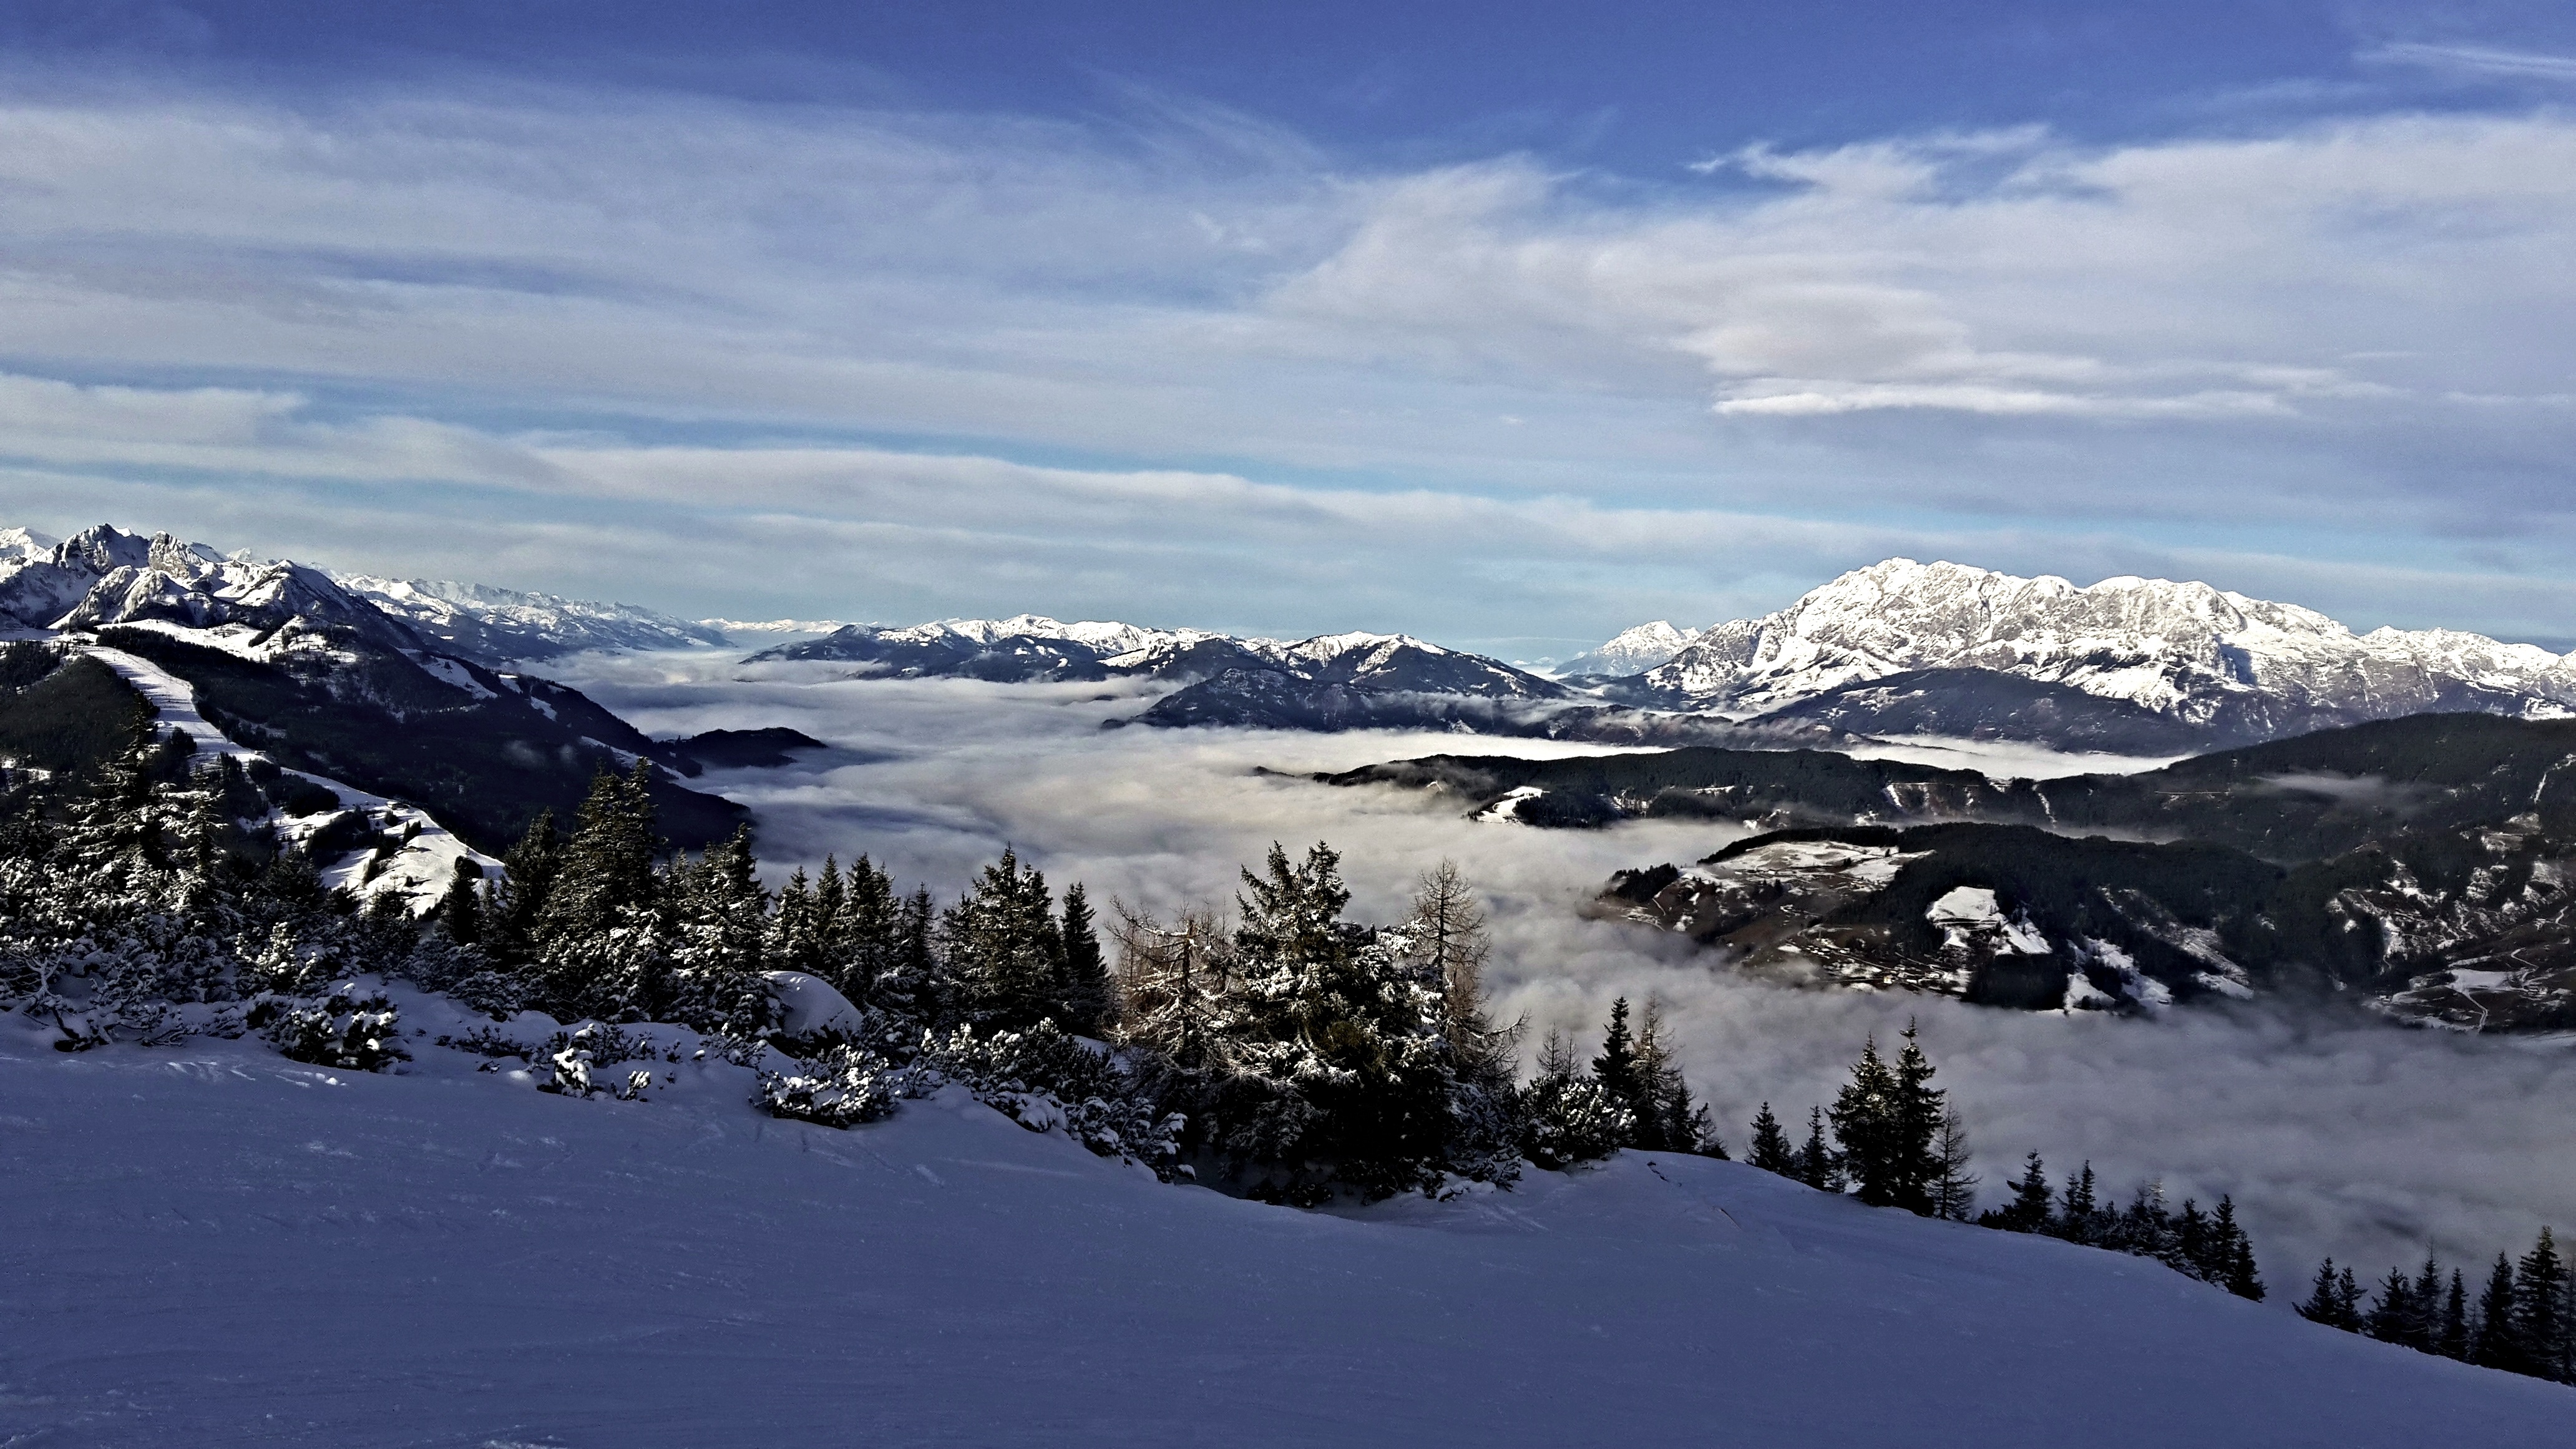
landscape, mountain, snow, winter, mountain range, weather, romance, skiing, season, ridge, summit, austria, winter sport, mountains, alps, plateau, fell, piste, landform, ski touring, the ski slope, mountain pass, ski mountaineering, geographical feature, mountainous landforms, geological phenomenon